Names of Easter

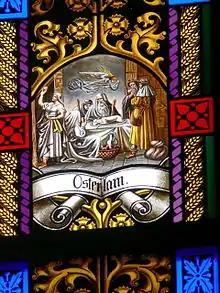
A stained-glass window depicting the Passover Lamb, a concept integral to the foundation of Easter

The festival that early Christians celebrated was called in Greek Πάσχα ("Pascha"), a transliteration of the Aramaic word פסחא, cognate to Hebrew פֶּסַח ("Pesach"). The word originally designated the Passover feast of . Paul writes from Ephesus that "Christ our Pascha (Passover) has been sacrificed for us", doubtless not the first interpretation of Exodus 12 as referring to the crucifixion of Jesus. In the Roman province of Asia, second-century Christians known as Quartodecimans continued to celebrate this feast in coincidence with the Jewish feast, but by then Christians elsewhere celebrated it on the following Sunday, the day on which in every week the resurrection of Christ was celebrated.